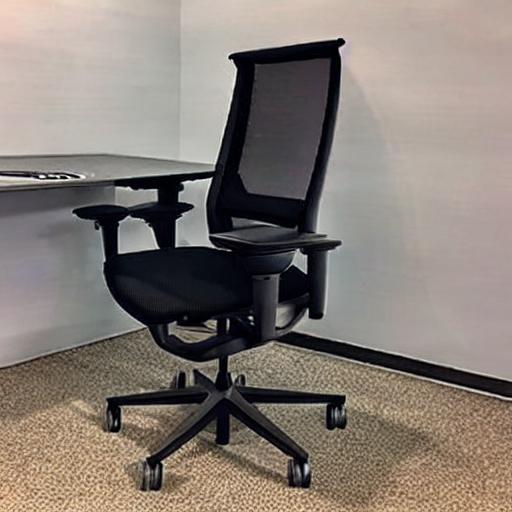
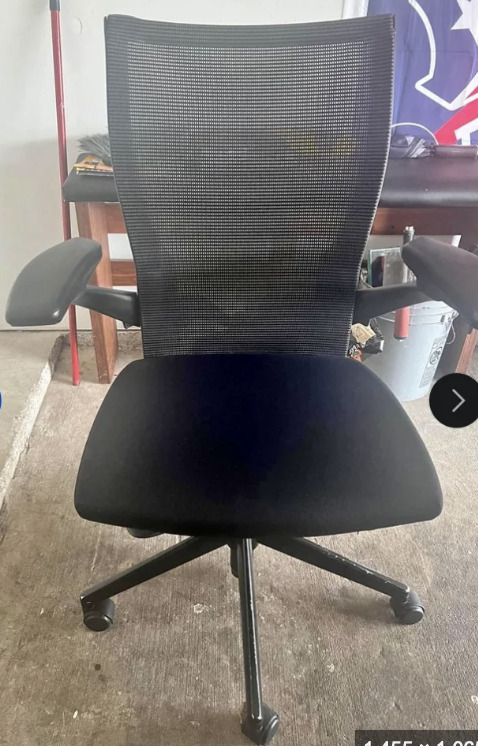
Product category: items_chair
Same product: no